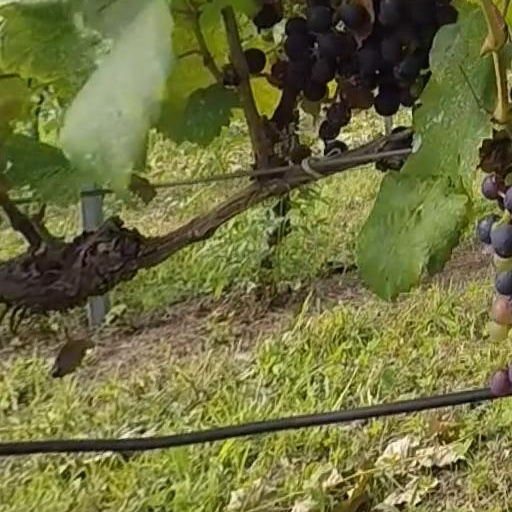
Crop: grape